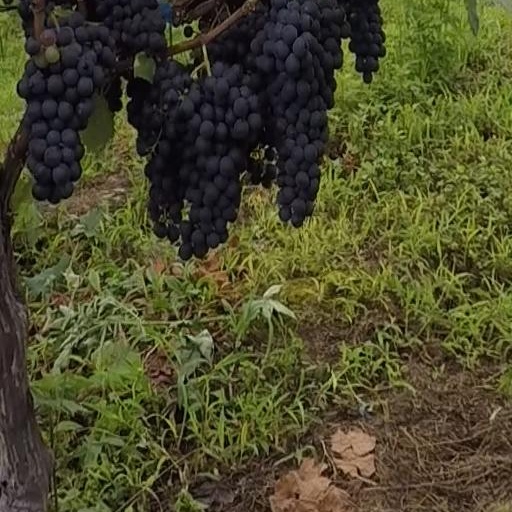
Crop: grape